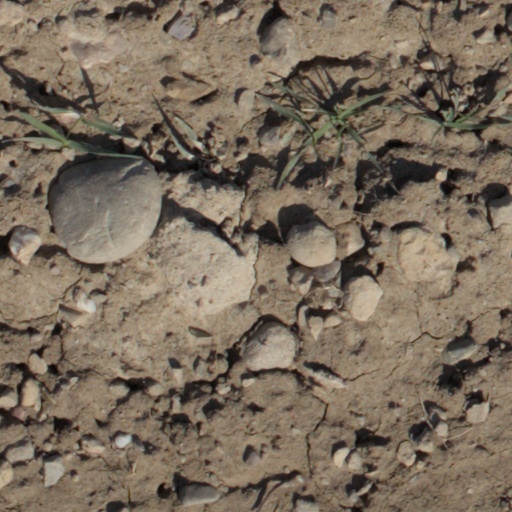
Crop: wheat